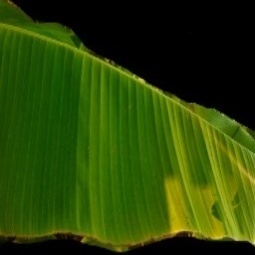
Label: Healthy